2nd Golden Satellite Awards

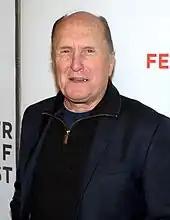
Robert Duvall – Best Actor in a Motion Picture, Drama

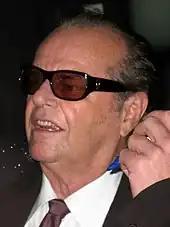
Jack Nicholson – Best Actor in a Motion Picture, Comedy or Musical

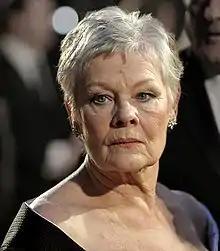
Judi Dench – Best Actress in a Motion Picture, Drama

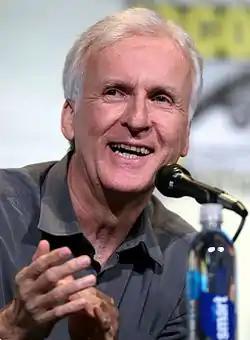
James Cameron – Best Director

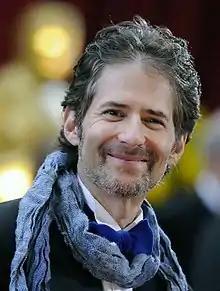
James Horner – Best Original Score

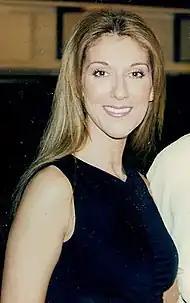
Celine Dion – Best Original Song: "My Heart Will Go On"

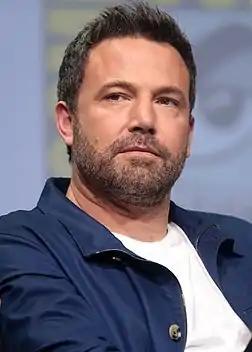
Ben Affleck – Best Original Screenplay

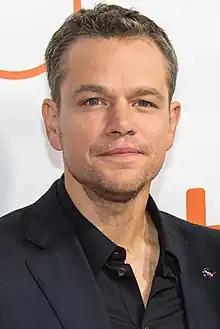
Matt Damon – Best Original Screenplay

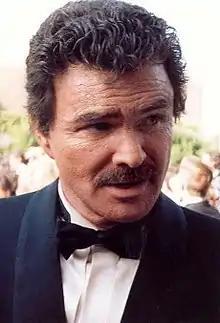
Burt Reynolds – Best Supporting Actor in a Motion Picture, Drama

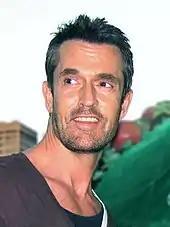
Rupert Everett – Best Supporting Actor in a Motion Picture, Comedy or Musical

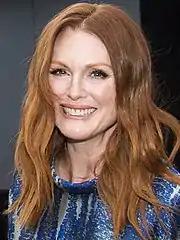
Julianne Moore – Best Supporting Actress in a Motion Picture, Drama

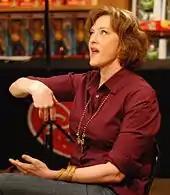
Joan Cusack – Best Supporting Actress in a Motion Picture, Comedy or Musical

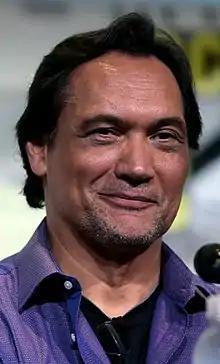
Jimmy Smits – Best Actor in a Series, Drama

Jack Nicholson – "As Good as It Gets"